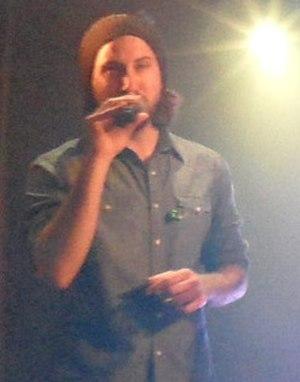
Membre du groupe Pentatonix.
Pentatonix est un groupe vocal originaire d'Arlington au Texas, composé de cinq chanteurs : Kevin Olusola, Kirstin Maldonado, Mitch Grassi, Avi Kaplan, Matthew Sallee et Scott Hoying, formé en 2011, avant les auditions pour l'émission The Sing-Off de la chaîne américaine NBC. Le groupe remporte cette 3ᵉ édition, avec un prix de 200 000 USD et un contrat chez Sony.